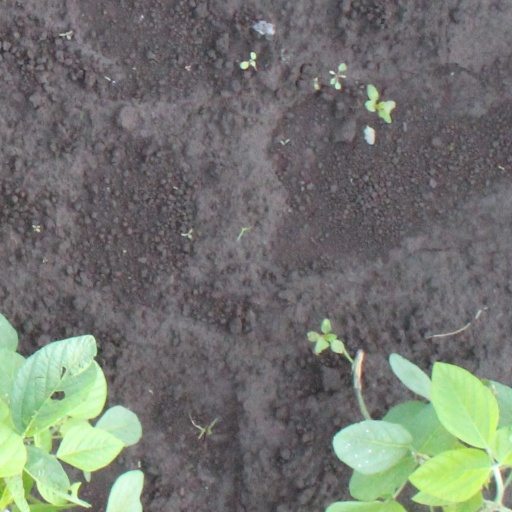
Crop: soybean